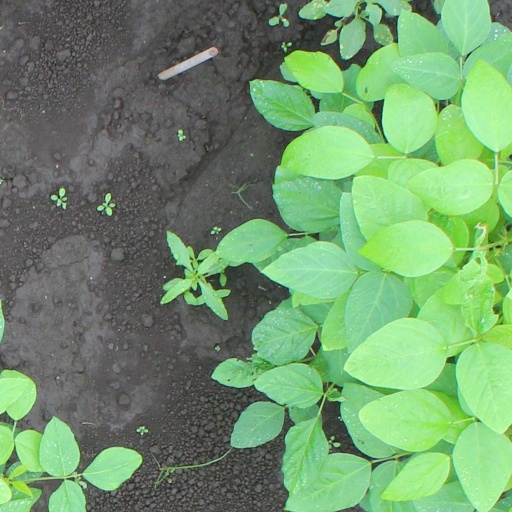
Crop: soybean